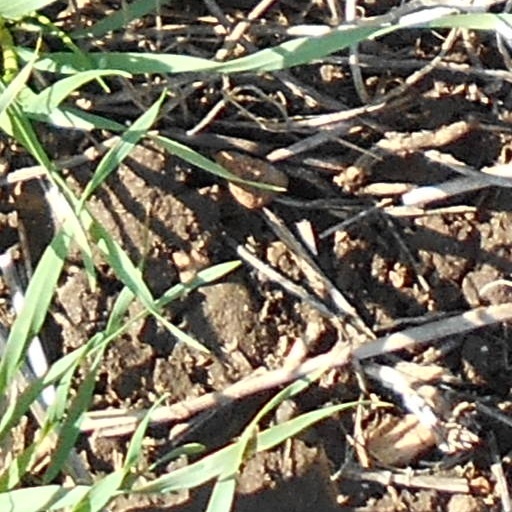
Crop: wheat